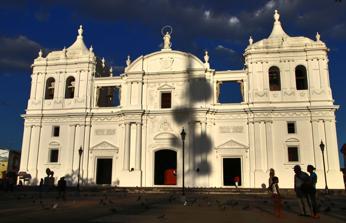
Building: León Cathedral, Nicaragua
Country: Nicaragua
Year built: 1814
This article is about the cathedral in Nicaragua. For the cathedral in Spain, see León Cathedral . Cathedral of the Assumption of Mary, León Catedral de la Asuncíon de María de León (in Spanish) Religion Affiliation Roman Catholic Province Diocese of León Year consecrated 1860 Location Location León , Nicaragua Geographic coordinates 12°26′6″N 86°52′41″W / 12.43500°N 86.87806°W / 12.43500; -86.87806 Architecture Architect(s) Diego José de Porres Esquivel Style Baroque and Neoclassical Groundbreaking 1747 Completed 1814 UNESCO World Heritage Site Official name: León Cathedral Type Cultural Criteria ii, iv Designated 2011 (35th session ) Reference no. 1236rev State Party Nicaragua Region Latin America and the Caribbean The interior of the cathedral The Cathedral of the Assumption of Mary , also known as the "Royal and Renowned Basilica Cathedral of the Assumption of the Blessed Virgin Mary" (Spanish: Real e Insigne Basílica de la Asunción de la Bienaventurada Virgen María ), is a significantly important and historic landmark in León , Nicaragua . The cathedral was awarded World Heritage Site status with the United Nations Educational, Scientific and Cultural Organization (UNESCO). The site's nomination is Nicaragua's third cultural landmark, following the ruins of León Viejo and El Güegüense . Construction The cathedral's construction lasted between 1747 and 1814 and was consecrated by Pope Pius IX in 1860. Cathedral has maintained the status of being the largest cathedral in Central America and one of the best known in the Americas due to its distinct architecture and special cultural importance. Titans on the pediment of the cathedral Architecture The architectural design was developed in 1762 by the Guatemalan architect Diego José de Porres Esquivel . It blends the Baroque and Neoclassicism styles with some influences from Gothic , Renaissance and Mudéjar styles. Thus the building can be categorized as belonging to the Eclecticism style. The cathedral has a rectangular plan, of a type general in those centuries and similar to those of the cathedrals of Lima and Cuzco, Peru . The towers and the facade are mainly Neoclassical. The cathedral has a nave and four aisles, ten arched bays and two towers in the facade, flanking a central round pediment marking the position of the nave. The sacrarium, whose salient breaks the rectangular symmetry of the building on the South side, is located almost parallel to the biggest altar. Their interior is roomy and its columns cruciform; the central nave is divided by columns from the lateral aisles and the structure is finished off over the crossing by a great dome. The facade, elevated on a terrace, combines Baroque show with the neoclassical style. The windows are arched and the two towers have Chinese domes. Due to the robustness of its walls, the cathedral has survived tremors, volcanic eruptions of the Cerro Negro volcano and wars. Lion at the facade of the cathedral Seven tunnels start under the church and lead to the other churches in the city. The church has seven cellars; they provide stability in the event of earthquakes. One of these cellars leads to the tunnels that make their way to the other churches in the city. Above ground, the church has 34 domes which help provide both ventilation and light; "the building is one of the best naturally illuminated cathedrals in America". People were offered the possibility to be buried below the cathedral, helping to fund the construction and maintenance of the building. Historical value The cathedral has the historical value of being the Episcopal first diocese of the Catholic Church in Nicaragua, founded in 1531 and therefore one of the oldest dioceses in America. It is currently the headquarters of the Diócesis of León . Beneath the cathedral, in crypts designed to survive earthquakes , the mortal remains of 27 people rest, among them 10 bishops, 5 priests, an eminent leader of the independence movement, three poets, a musician, six notables and a slave. Here are buried prominent Nicaraguan people, such as Miguel Larreynaga , poets Rubén Darío , Salomón de la Selva and Alfonso Cortés , the musician José de la Cruz Mena , doctor Luis H. Debayle, professor Edgardo Buitrago, the first bishop of León and last bishop of all of Nicaragua, Monsignor Simeón Pereira, and Bishop Castellón and the priest Marcelino Areas. The tomb of Darío, father of the Modernist movement in Spanish-language literature and considered Prince of Castilian letters , is to the foot of the statue of San Pablo . At the beginning of the 20th century, the Bishop, Monsignor Simón Pereira y Castellón (the same who presided over the funeral of Darío the 13 February 1916) commissioned the Granadan sculptor Jorge Navas Cordonero to make the statue of the Virgin Mary crowning the central pediment of the facade, and the Atlantes between the pediment and the towers.  Navas also sculpted the Neoclassical statues of the Twelve Apostles next to the columns of the central nave, the lion of Dario's tomb, very similar to the Lion of Lucerne, Switzerland (carved by the Danish sculptor Bertel Thorvaldsen , 1770–1844), the sculpture of Christ marking Monsignor Pereira's tomb, and several other decorations inside the Cathedral and its Chapel of the Sacrarium . Cathedral of León in 1852 León Cathedral in 1900 Cathedral of León in 1907 Cathedral of León circa 1950s or 1960s Interior of the Cathedral of León (Nicaragua) in 1927 It is also home to a splinter of the original cross upon which Jesus died. Illustrious figures buried in the Cathedral Altar Bishops: Diego Alvaréz de Osorio, Francisco de Mendavia and Antonio de Valdivieso, the first three bishops of Nicaragua, whose remains were transferred from León Viejo on February 26, 2008. Juan Benito Garret y Arlovi, Domingo Antonio Zattarain, José Antonio Flores de Ribero, Juan Carlos Vílchez y Cabrera, Nicolás García Jerez , Simeón Pereira y Castellón , Agustín Nicolás Tigerino y Loáisiga and Cesár Bosco Vivas Robelo. Priests: José Desiderio de la Quadra, Remigio Casco, Rafael Jerez (brother of the independentist hero Máximo Jerez and the painter Toribio Jerez), Félix Pereira y Castellón and Marcelino Areas. Independence hero Miguel Larreynaga (1772-1847), rather, his offspring, whose ashes were brought from Guatemala in the 1970s. The poets: Rubén Darío (1867-1916), Salomón de la Selva (1893-1959) and Alfonso Cortés (1893-1969). The musician José de la Cruz Mena, whose ashes were transferred from the Guadalupe Cemetery on May 3, 1998. Notable: Alfonso Ayón, Pedro Argüello, mayor of León. Leocadia del Prado Arguello; the wise doctor Luis H. Debayle and his wife Casimira Sacasa; Professor Edgardo Buitrago. A saint slave, according to Ernesto Cardenal's collection of facts. World Heritage View of cathedral from roof Due to its great artistic, cultural and historical value, on June 28, 2011, it was elevated by the United Nations Educational, Scientific and Cultural Organization (UNESCO) to the category of World Heritage Site, being the second in the history of this country. In its statement, UNESCO described the Nicaraguan architectural sight as follows: The cathedral of León in Nicaragua was built between 1747 and the beginning of the 19th century with designs by the Guatemalan architect Diego José de Porres Esquivel. It expresses the transition from baroque to neoclassical architecture and its style can be considered eclectic. The cathedral is characterized by the sobriety of its interior decoration and the abundance of natural light. The vault of the sanctuary presents a very rich ornamentation. The cathedral has in its interior important works of art, including a Flemish altar and paintings of the 14 stations of the Via Crucis by the Nicaraguan artist Antonio Sarria. References